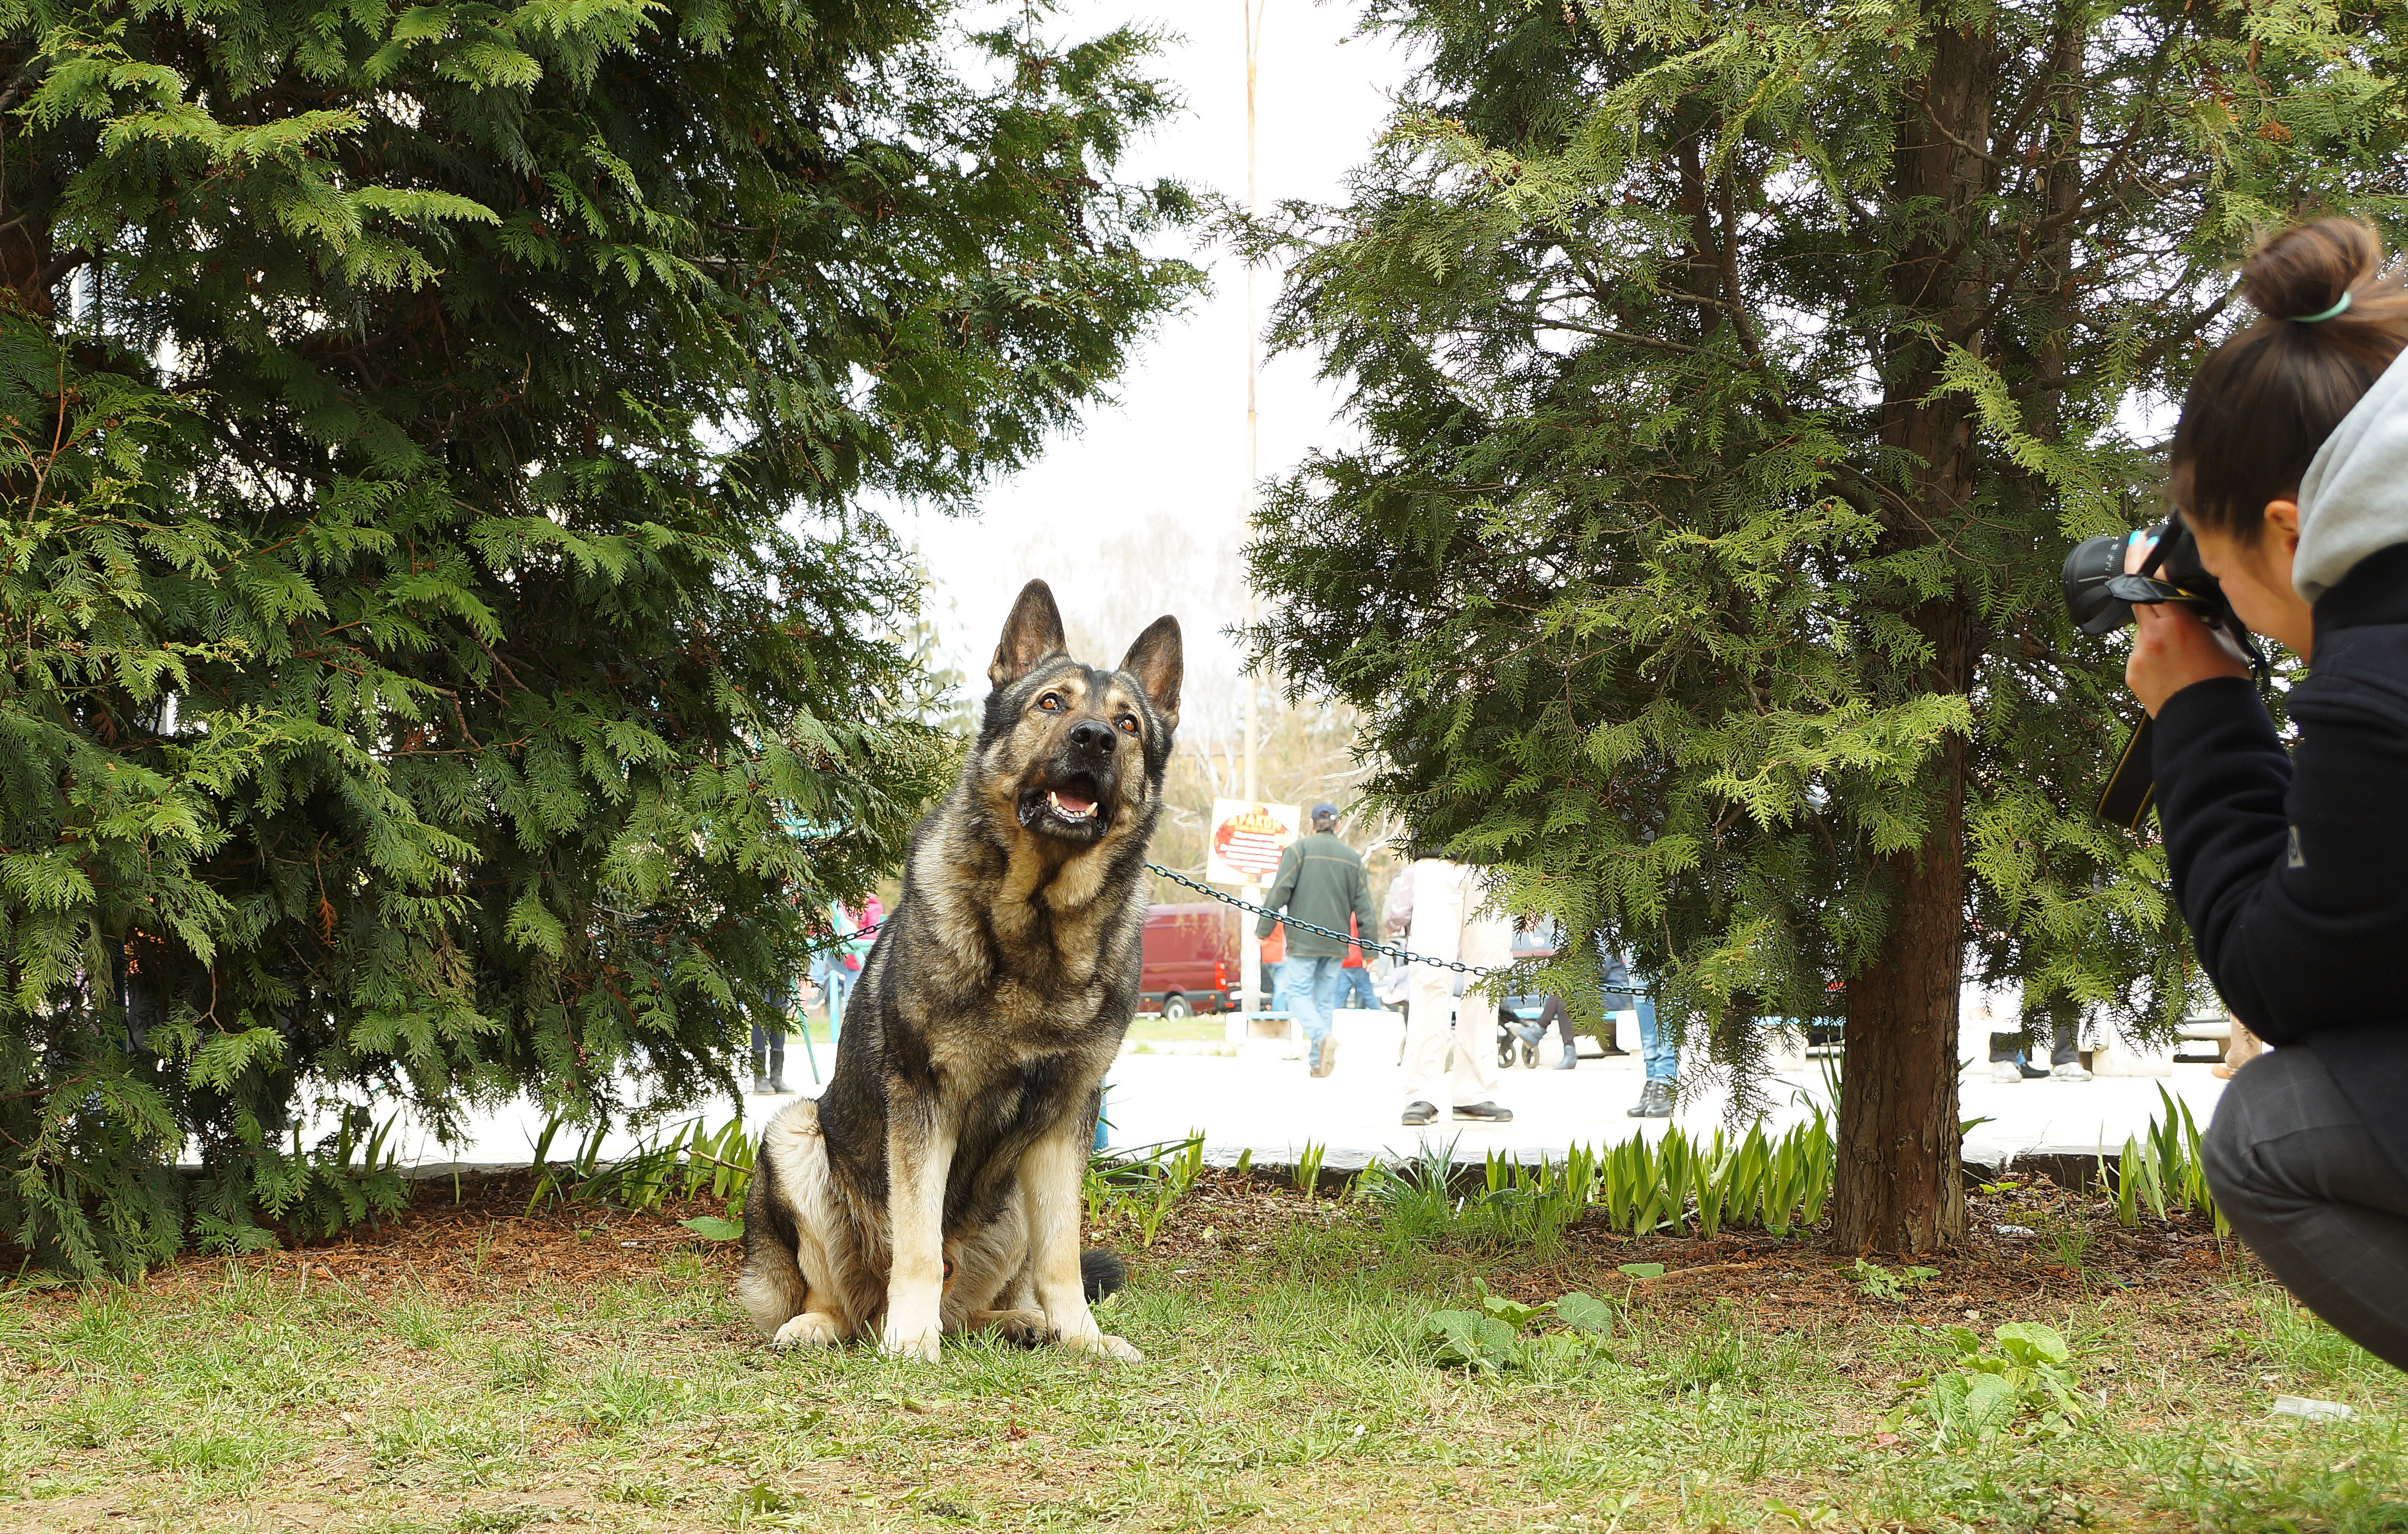
german shepherd, shepherd dog, mammal, dog, vertebrate, canidae, dog breed, kunming wolfdog, german shepherd dog, wolfdog, czechoslovakian wolfdog, east european shepherd, shiloh shepherd dog, carnivore, saarloos wolfdog, old german shepherd dog, tree, wildlife, tamaskan dog, working dog, king shepherd, native american indian dog, canis, northern inuit dog, police dog, bohemian shepherd, lapponian herder, herding dog